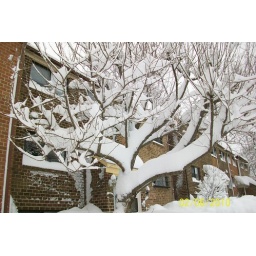
snowcovered tree in front of the house next door